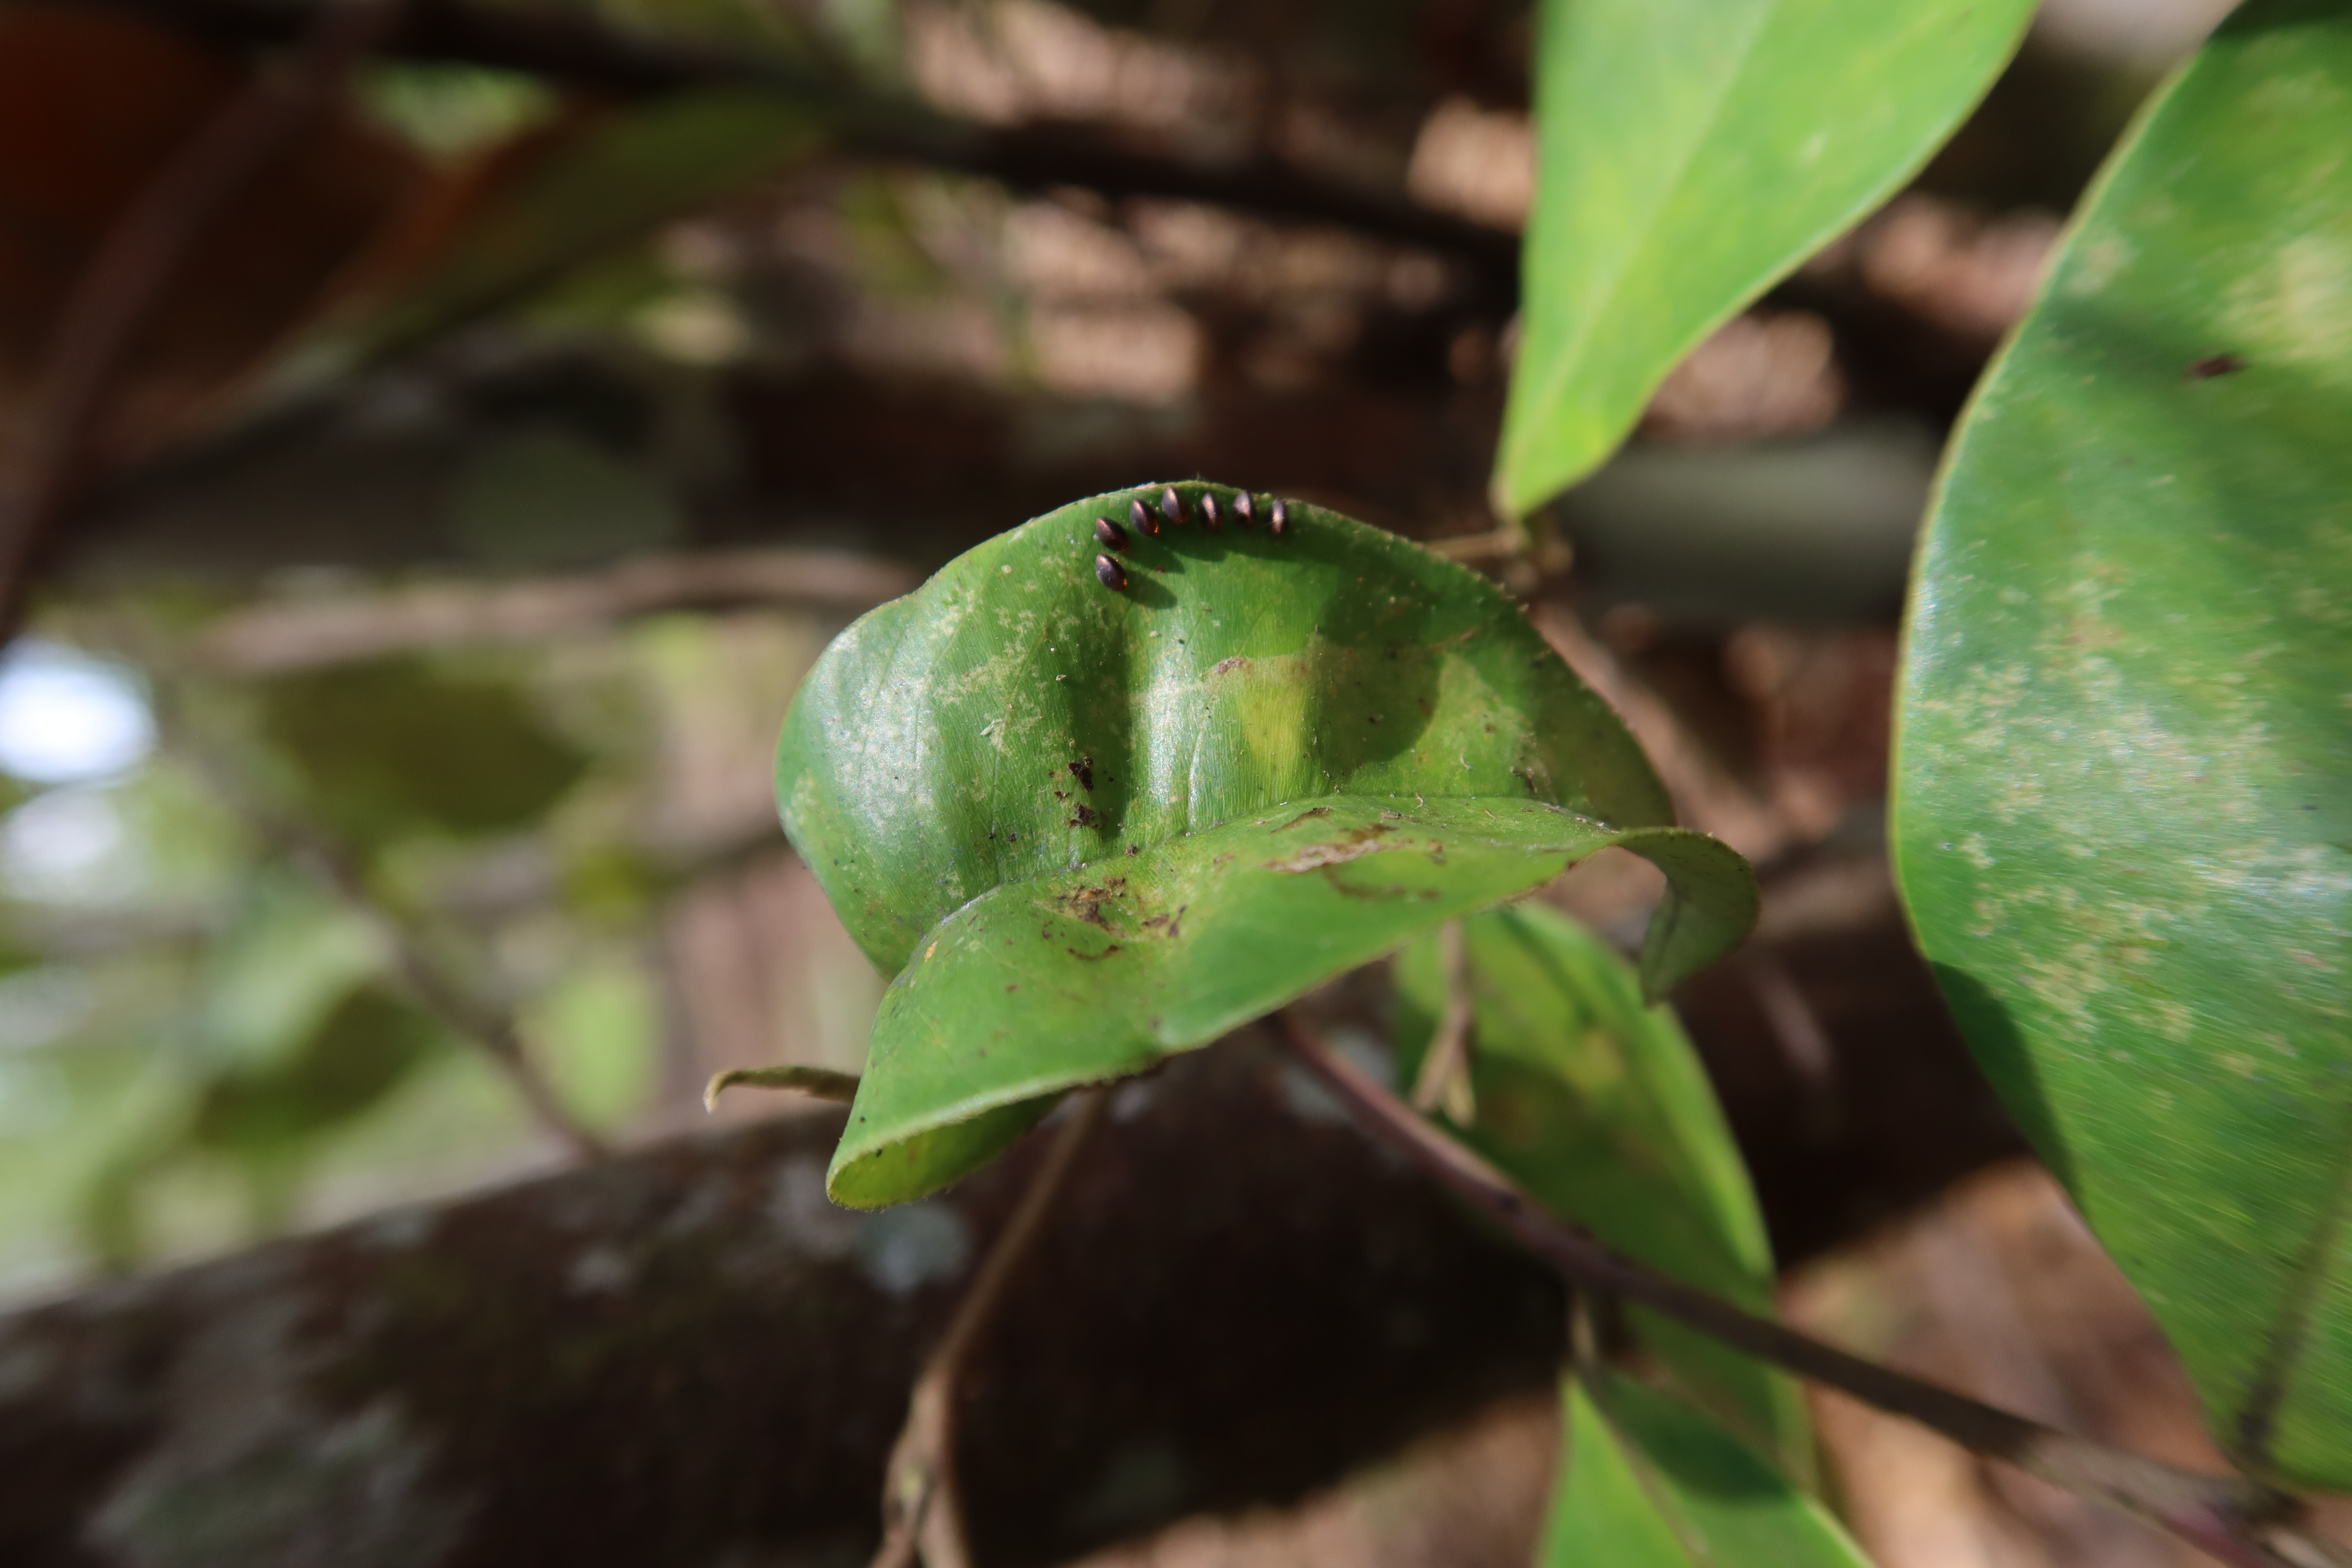
Label: Brown spots